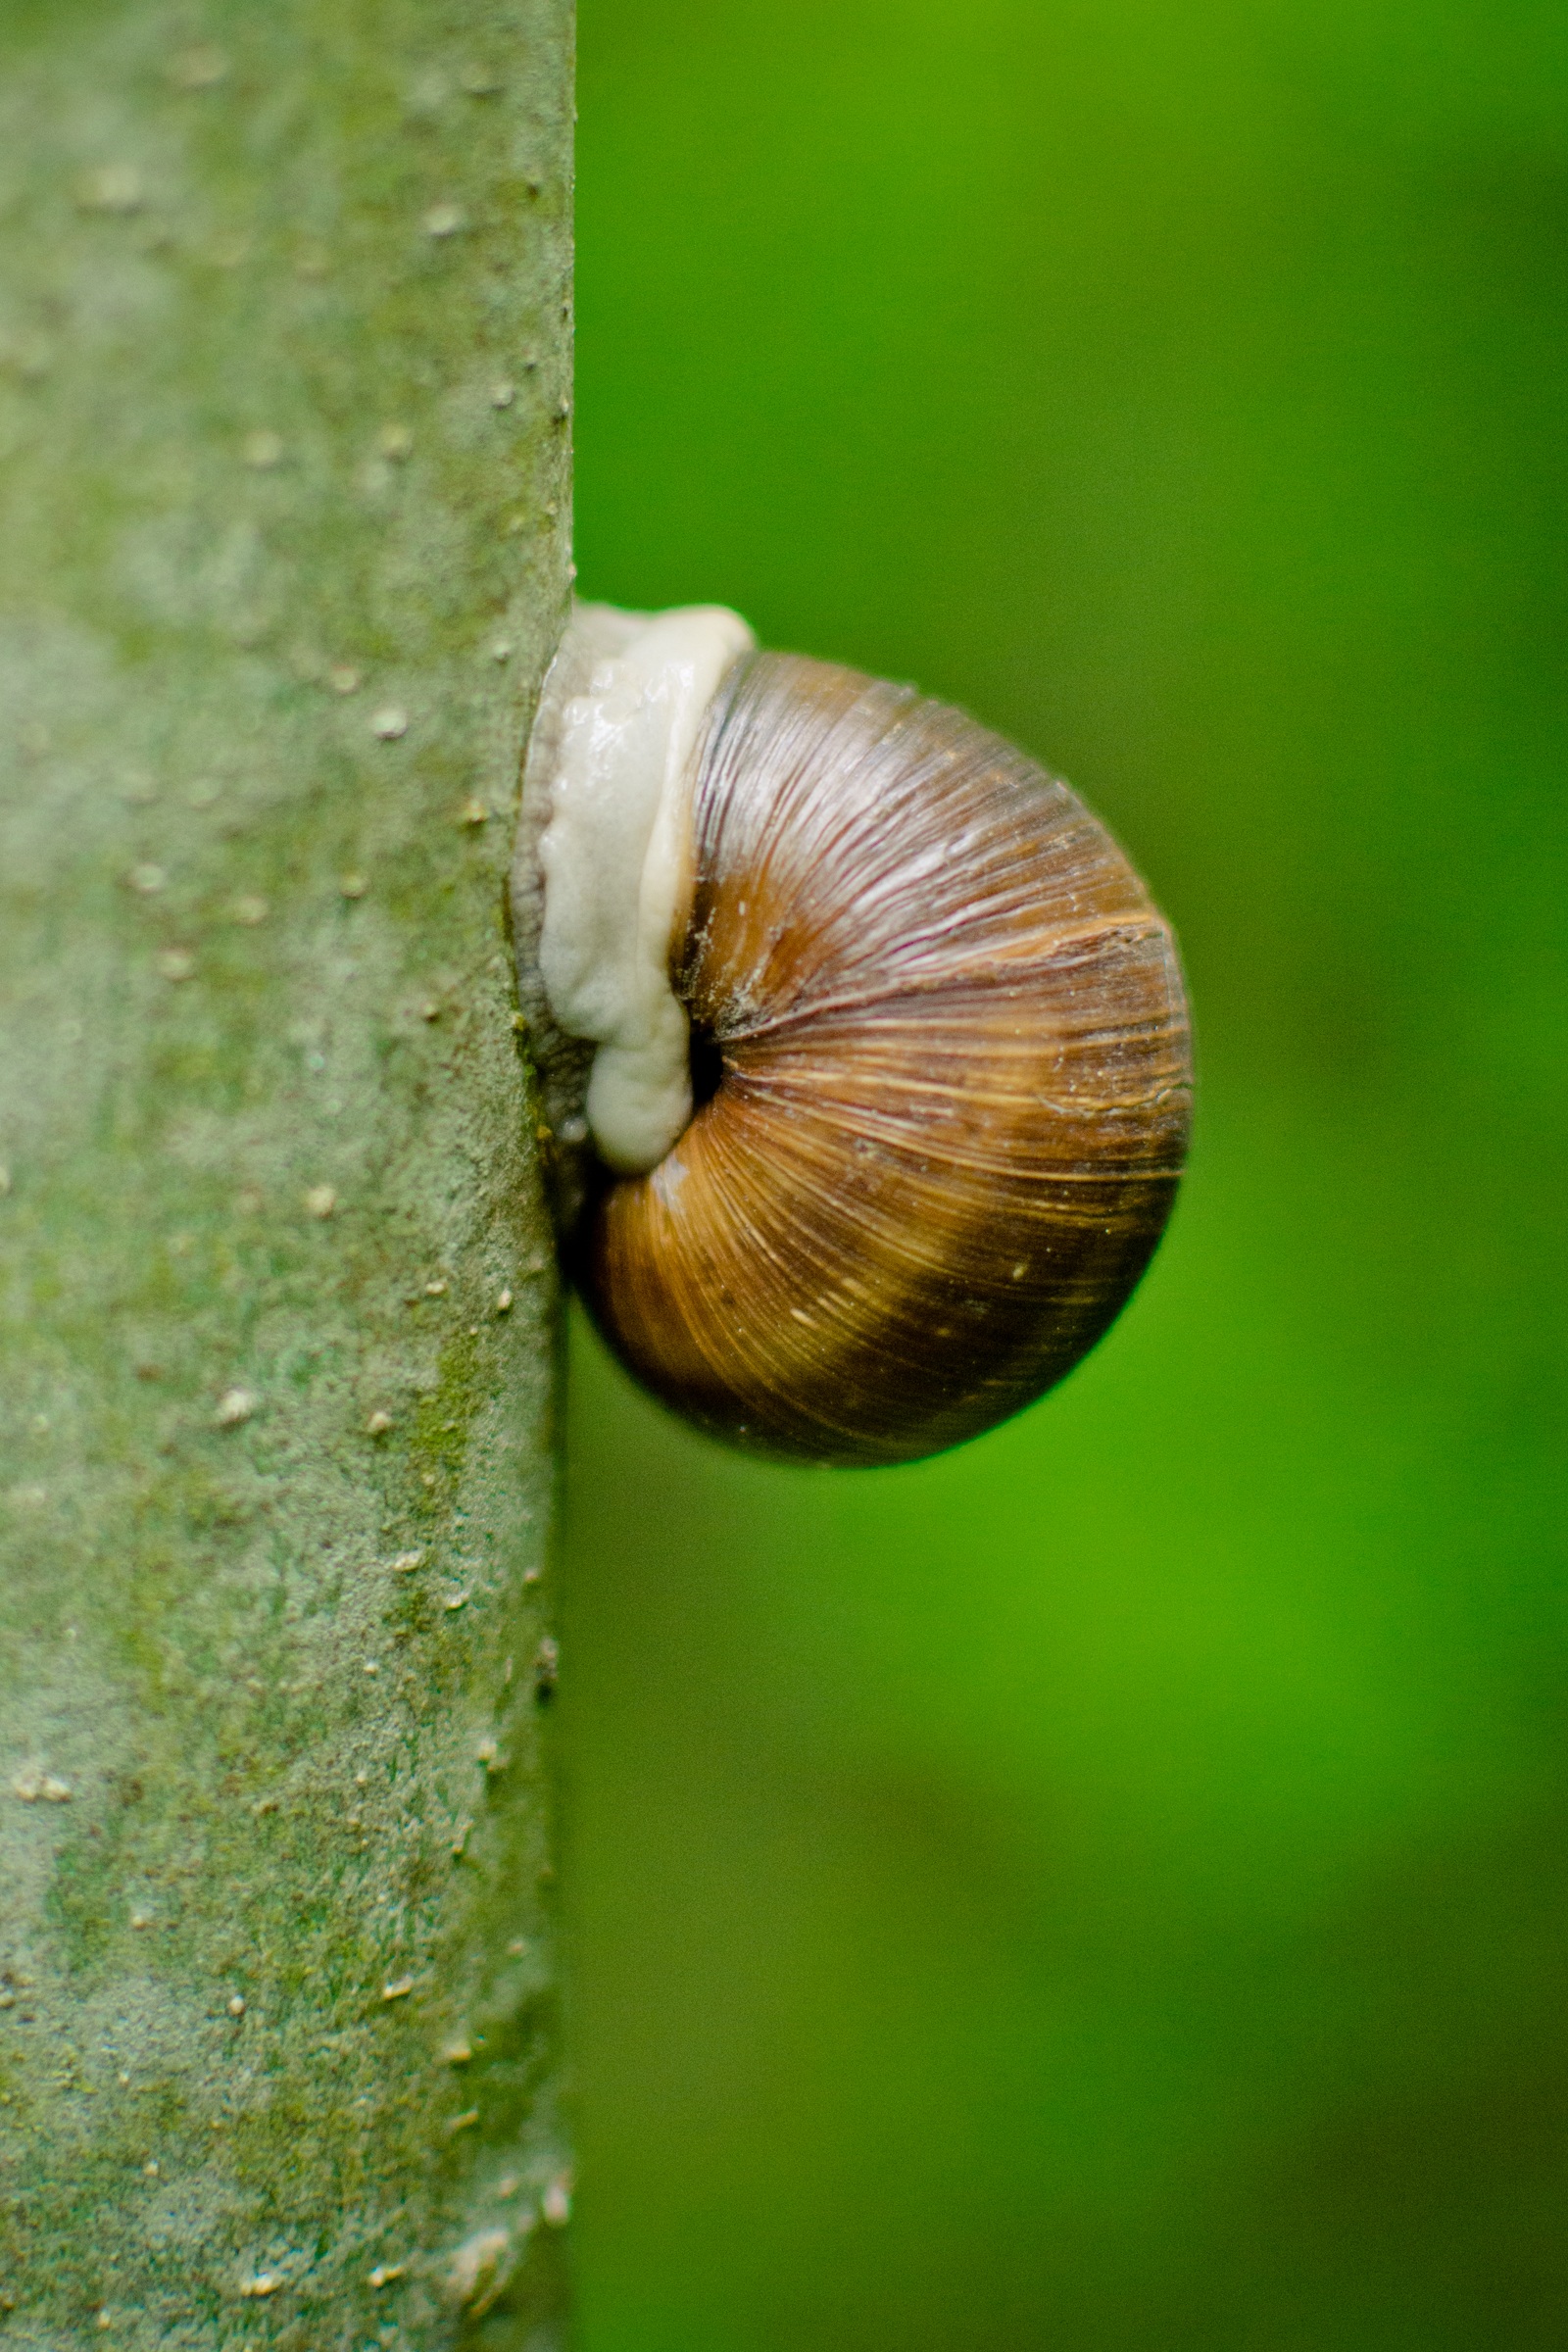
tree, nature, photography, leaf, flower, animal, log, green, insect, reptile, close, flora, fauna, shell, invertebrate, housing, close up, mollusk, tribe, snail, macro photography, snail shell, house snail, plant stem, snails and slugs